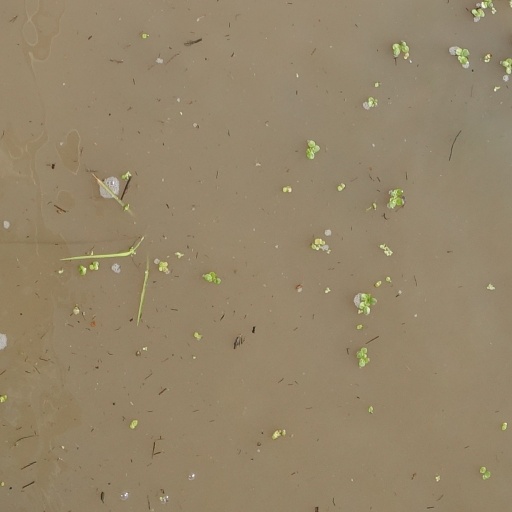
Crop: rice